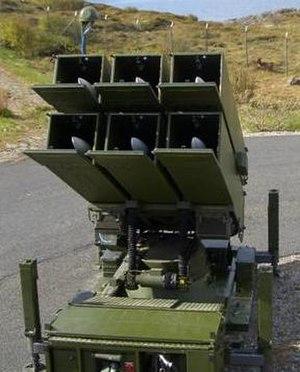
Le système NASAMS, pour « Norwegian Advanced SAM System », est une batterie de missiles sol-air norvégienne destinée à la lutte antiaérienne à moyenne et longue portée. Mettant en œuvre le missile américain AIM-120 AMRAAM, elle est la première application de surface de ce missile. Le missile lui-même est désigné « SL-AMRAAM », de l'anglais : Surface-Launched AMRAAM.
L'AIM-120 AMRAAM est un missile air-air de moyenne portée, muni d'un système de guidage à radar actif. Il est surnommé Slammer par les pilotes américains.
La Fuerza Aérea de Chile est la branche aérienne des forces armées chiliennes.